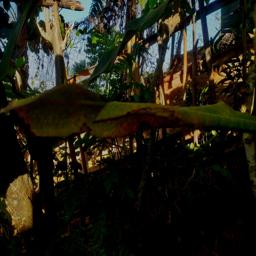
Label: MALBHOG LEAF